Kirsten Wickelgren

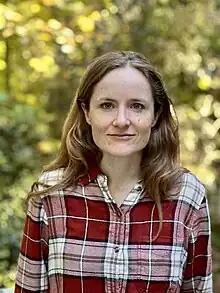
Kirsten Wickelgren in 2022

Kirsten Graham Wickelgren is an American mathematician whose research interests range over multiple areas including algebraic geometry, algebraic topology, arithmetic geometry, and anabelian geometry. She is a professor of mathematics at Duke University.